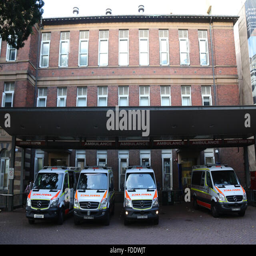
ambulances parked outside the entrance